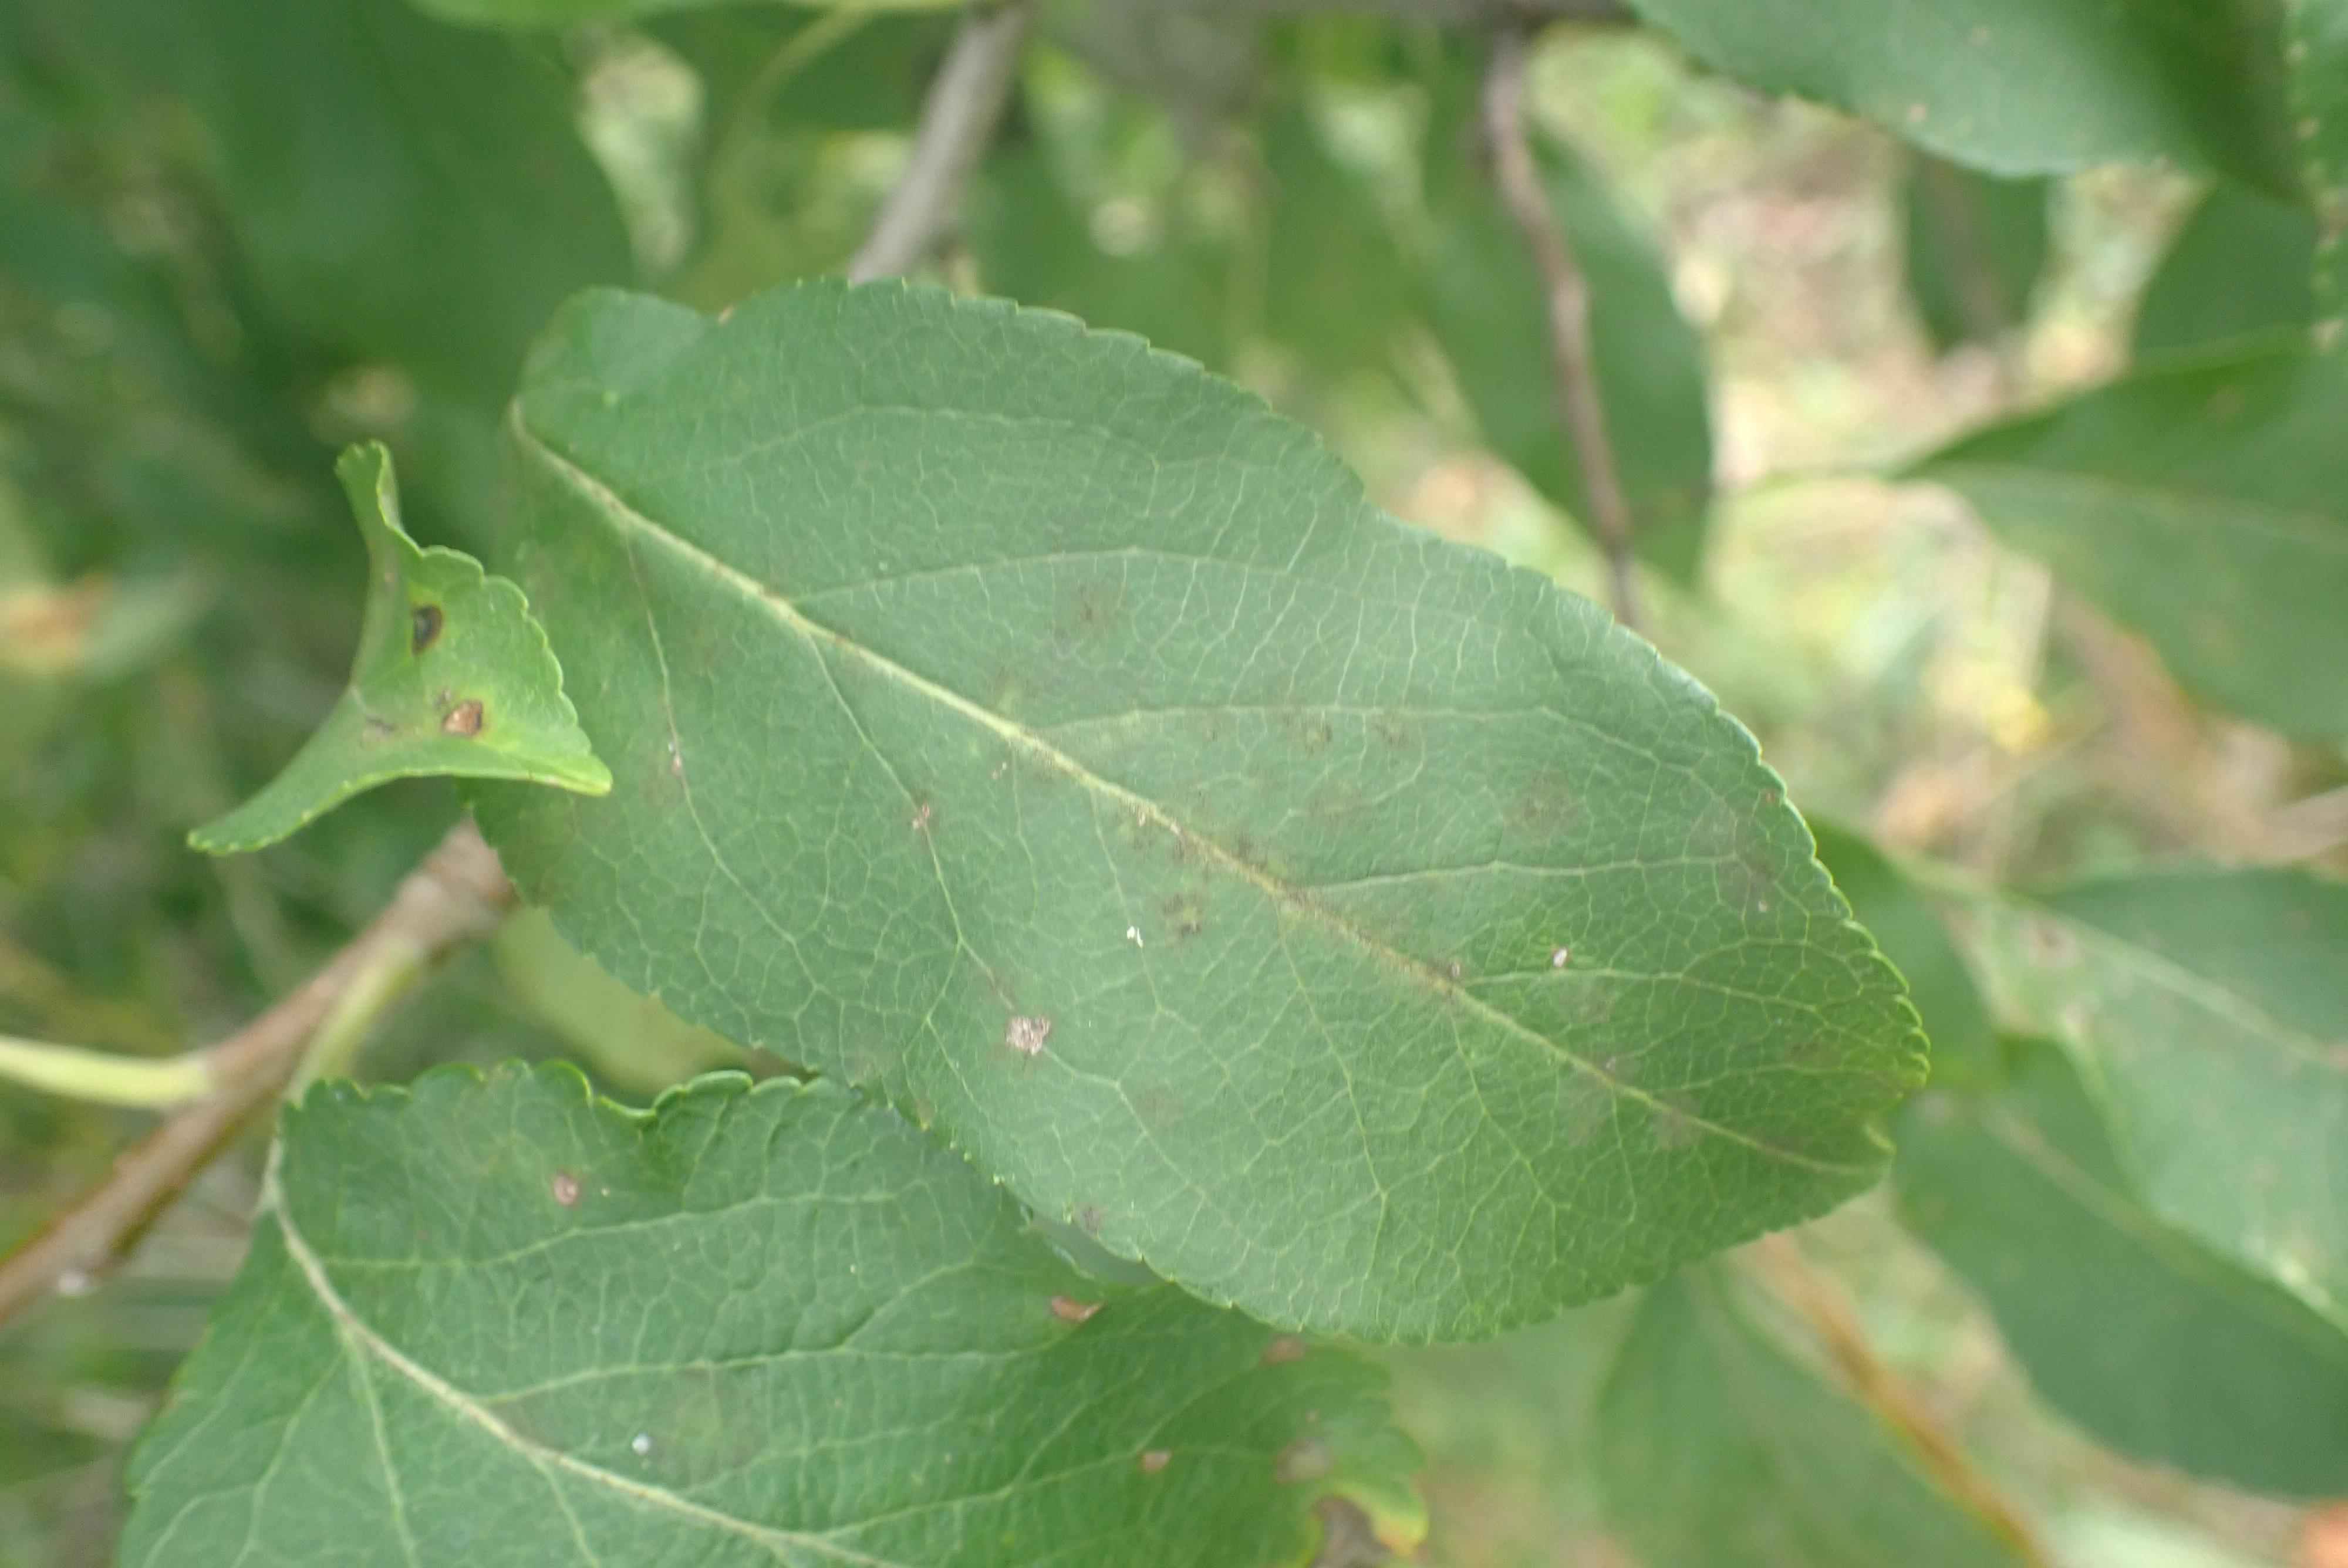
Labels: complex